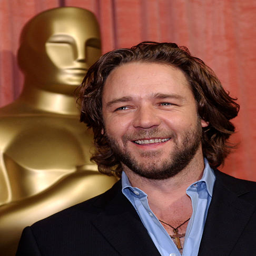
actor arrives at the 74th